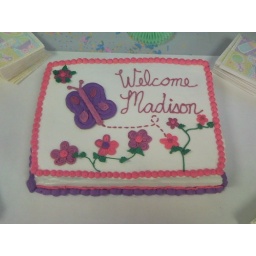
Half sheet cake with raspberry filling, bead border and flowers and butterfly in a similar style as baby's nursery.